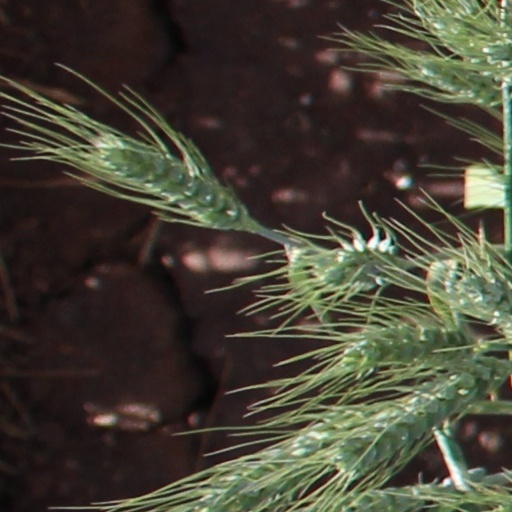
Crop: wheat